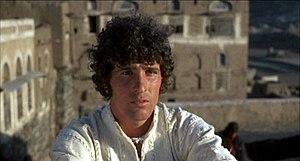
Ninetto Davoli, né le 11 octobre 1948 à San Pietro a Maida dans la province de Catanzaro en Calabre, est un acteur italien. Il est notamment apparu dans les œuvres de Pier Paolo Pasolini dont il fut l'amant et l'acteur fétiche. Il s'est tracé une trajectoire non seulement au cinéma, mais également au théâtre.